Niles Canyon

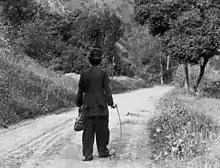
Charlie Chaplin as "The Tramp" (1915) near the west end of Niles Canyon Road.

The route of El Camino Viejo à Los Angeles (Old Road to Los Angeles), the oldest north-south trail in the interior of Alta California, ran through Niles Canyon. In addition, the canyon, then known as Alameda Cañon, was located in three different Mexican land grants - Rancho Arroyo de la Alameda, Rancho Ex-Mission San José, and Rancho Valle de San Jose.